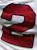
Number: 2